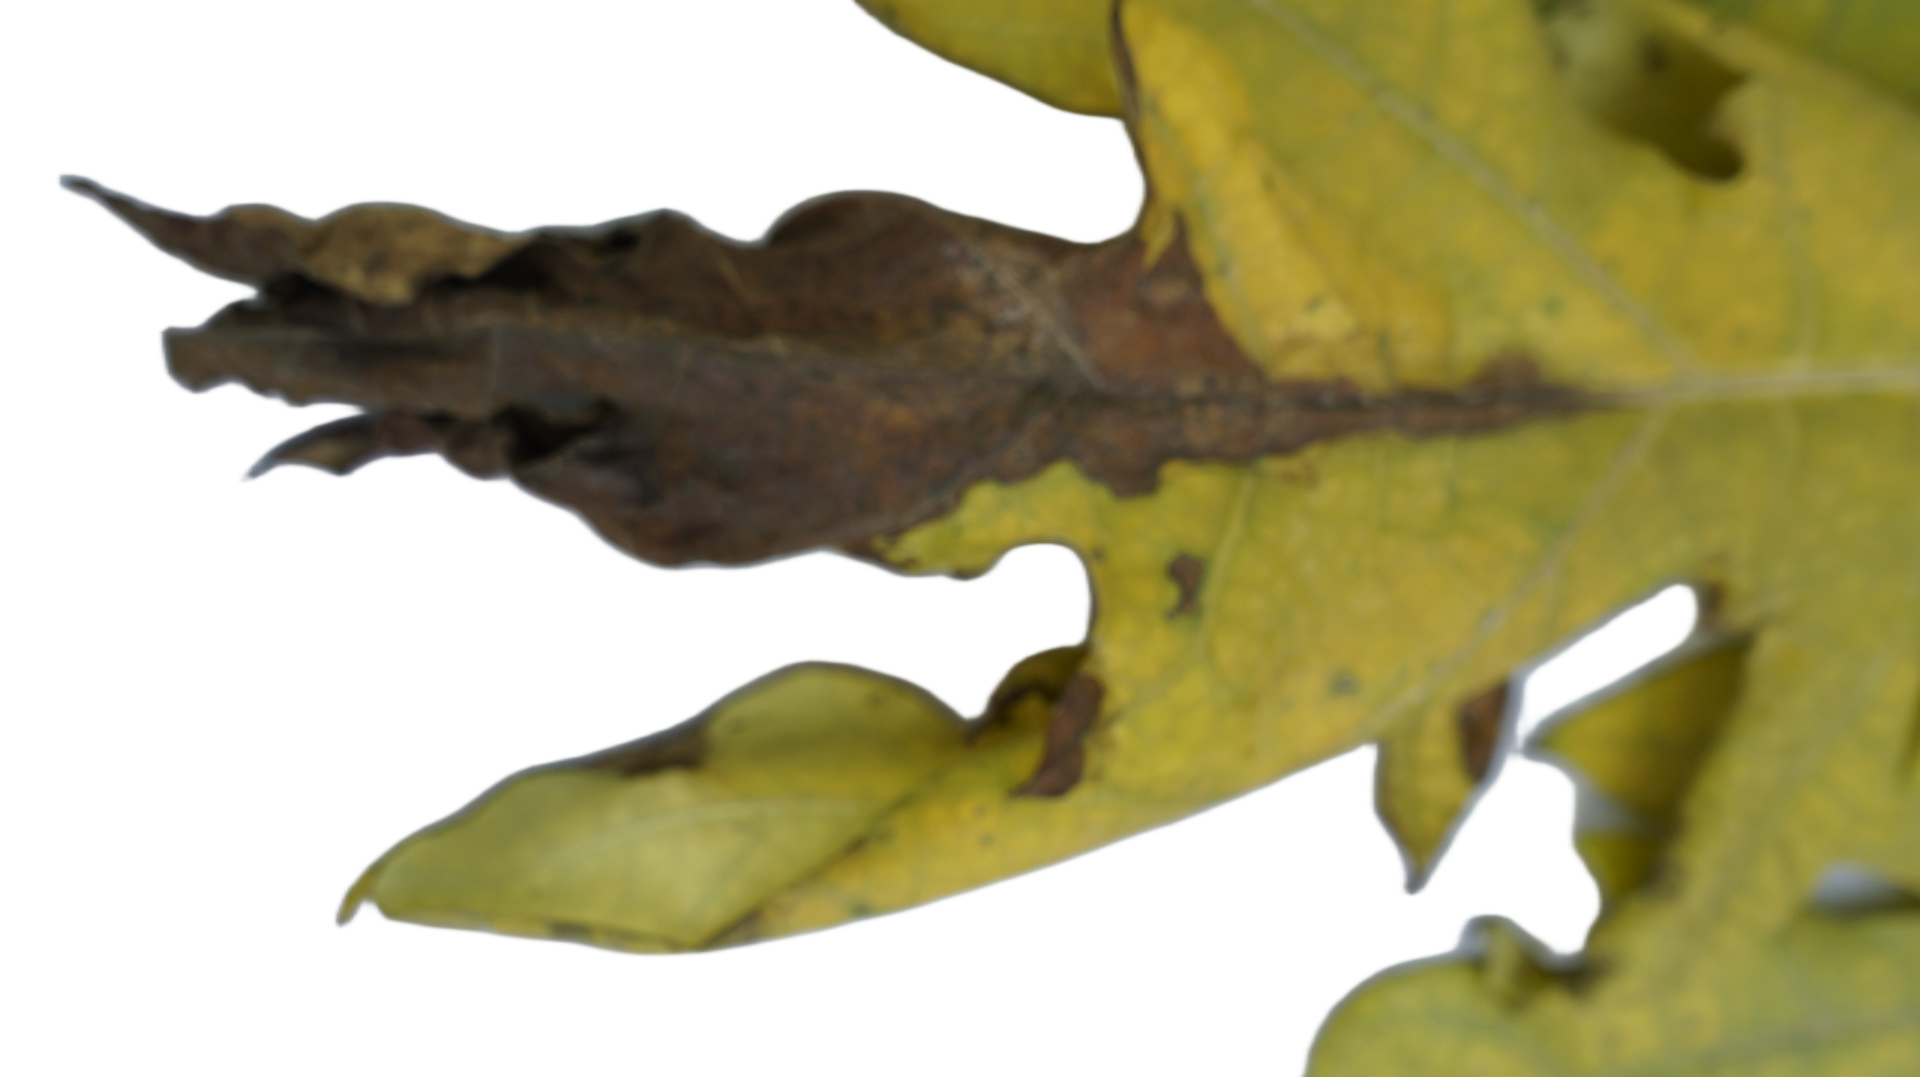
Crop: Papaya
Label: Bacterial_Blight